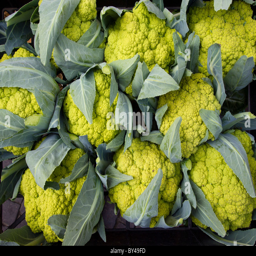
green cauliflower in the market